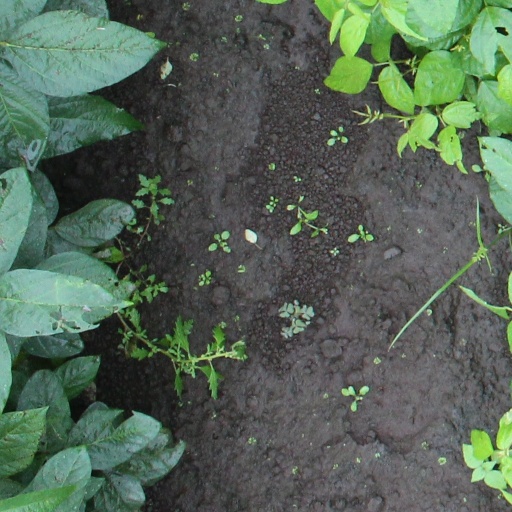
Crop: soybean